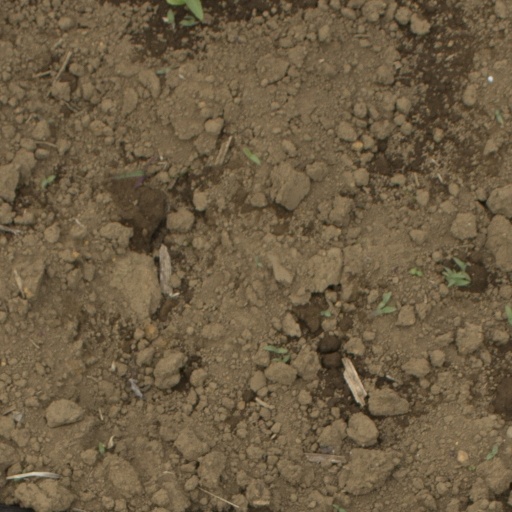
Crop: Jerusalem artichoke